Steve Morison

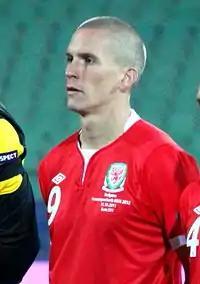
Morison in Wales colours

Morison rejoined League One club Millwall for a third spell on 4 August 2015, signing on a permanent basis for an undisclosed fee. He scored in the first game upon returning, a 2–1 victory to Shrewsbury Town on 8 August 2015. Morison scored 19 goals in 57 appearances during the season, as Millwall were defeated 3–1 in the 2016 Football League One play-off final on 29 May 2016.